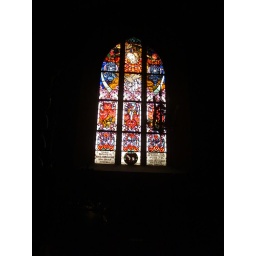
A stained glass window in Wawel Cathedral .